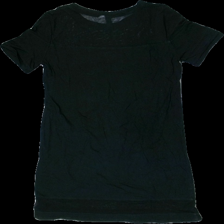
View: back
Type: Dress
Category: Ladies
Brand: H&M
Brand text on label: Divided
Colors: Black
Material: 100% cotton, 100% nylon
Pattern: Other
Cut: Regular, C-collar
Size: 34
Season: All
Smell: Minor
Holes: Minor
Damage: Small holes
Damage location: middle center
Price range: <50
Recommended usage: Recycle
Description: Black t-shirt dress from Divided, size 34.